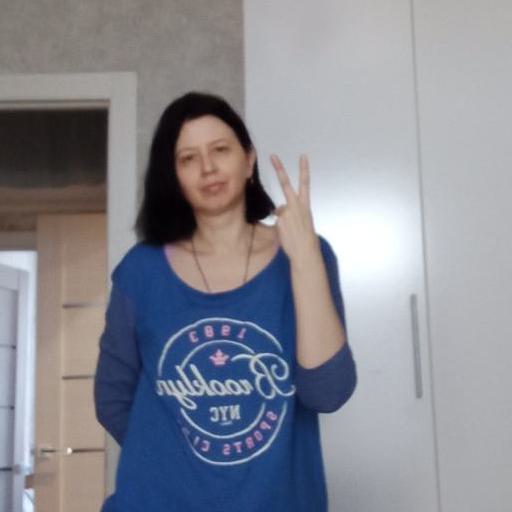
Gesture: peace_inverted